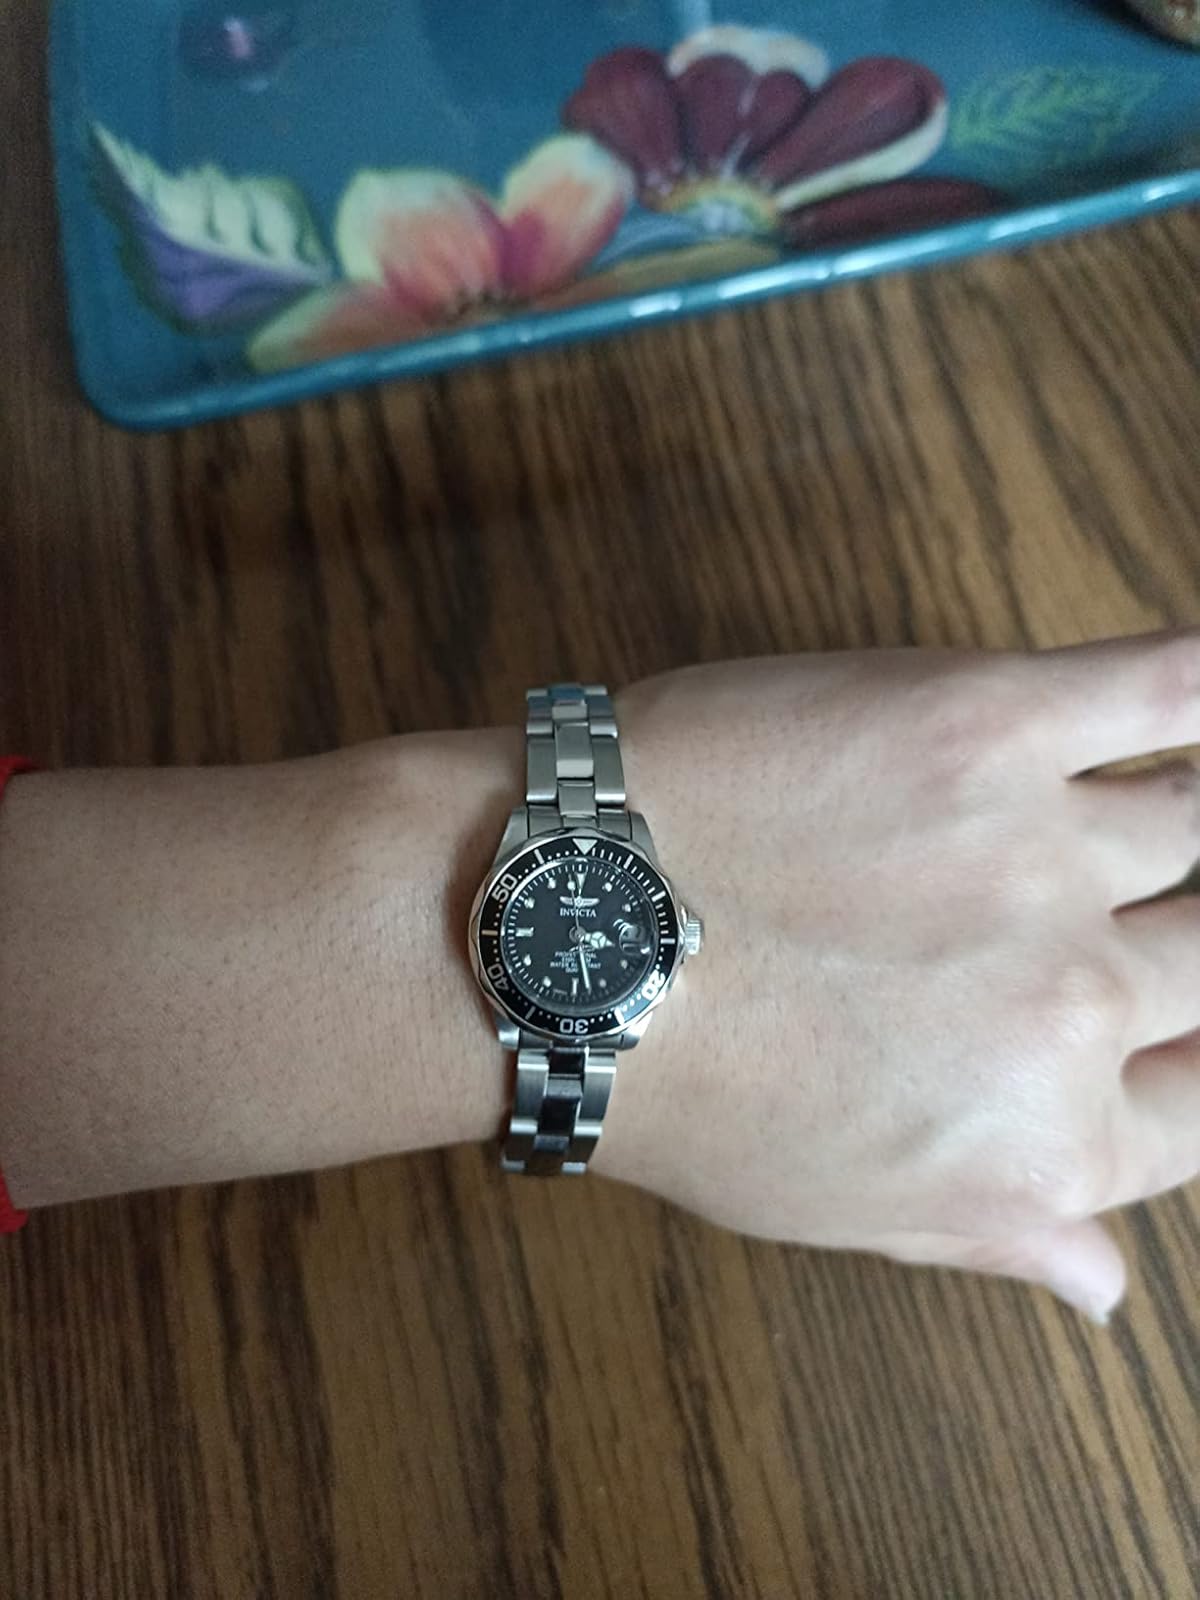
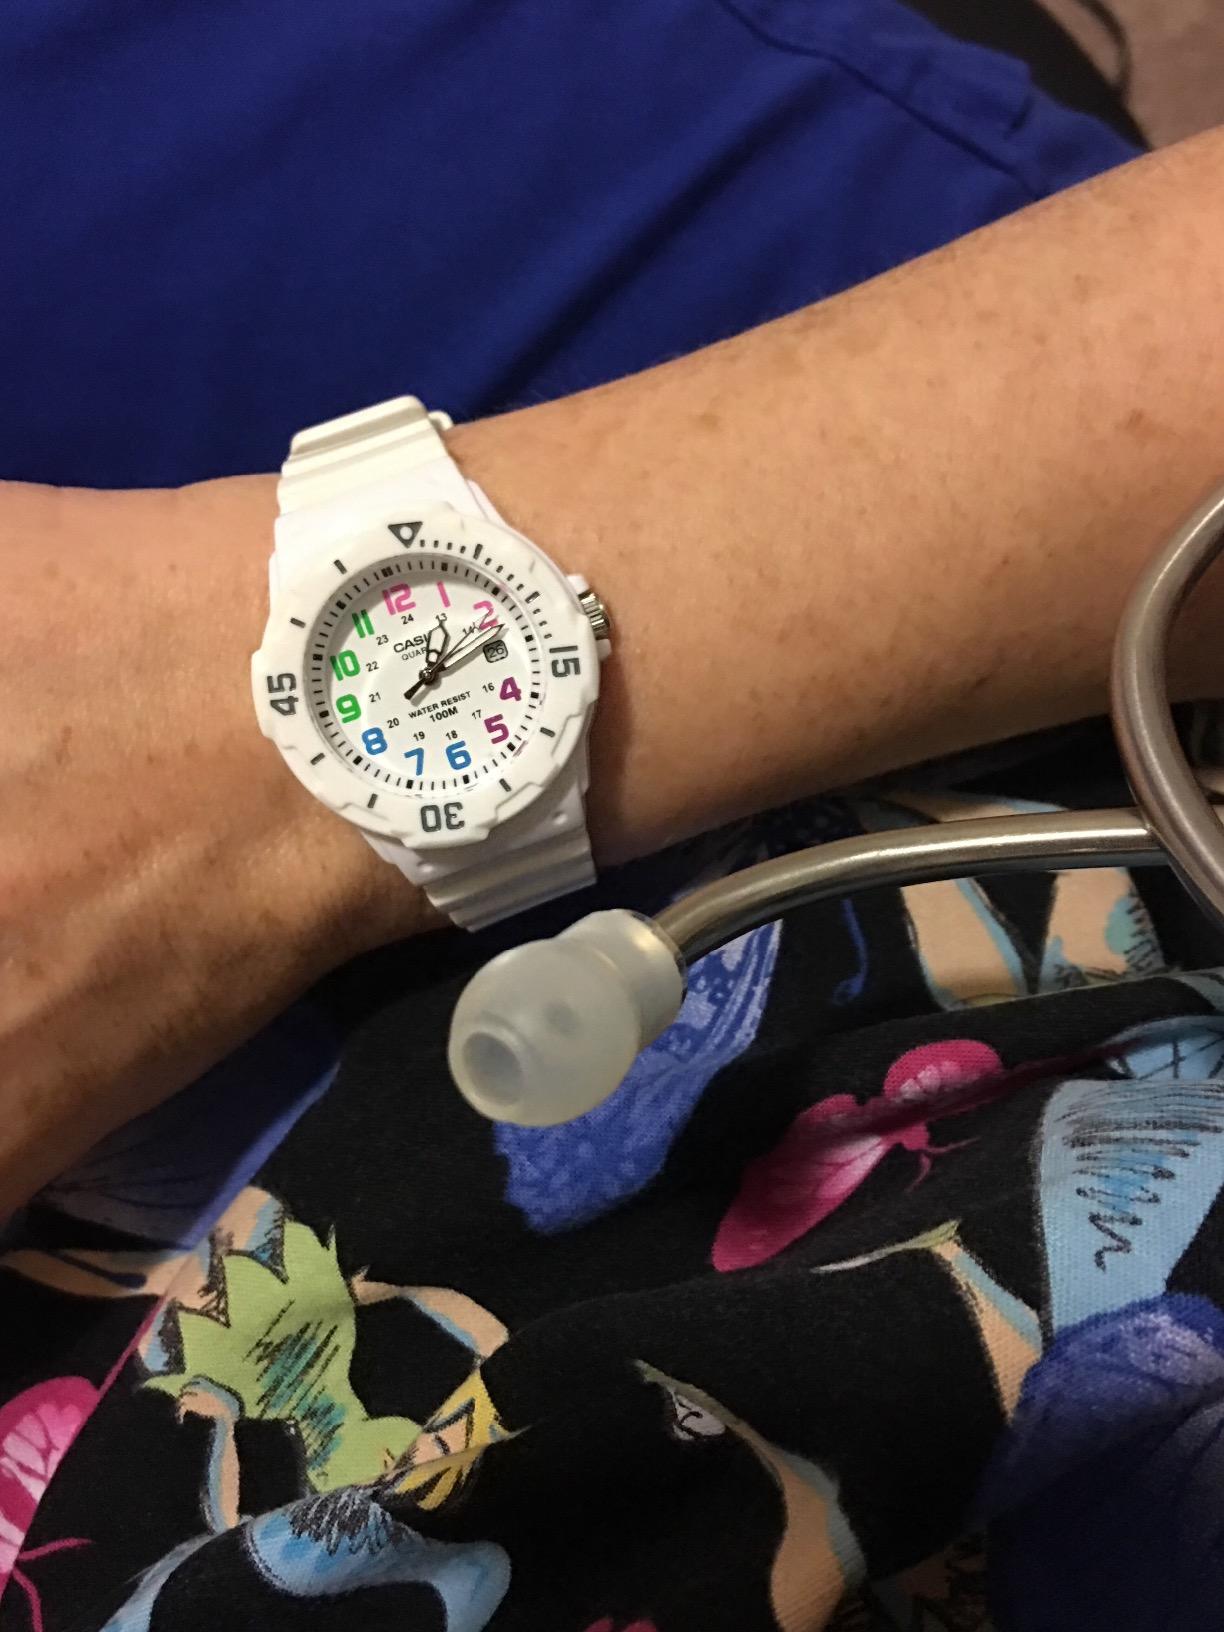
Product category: accessories_watch
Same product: no